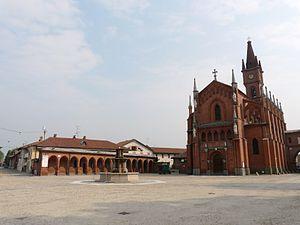
Pollenzo est une frazione ou faubourg associé à la commune d'Italie de Bra. Elle est située dans la province de Coni, dans la région du Piémont, dans le nord-ouest de l'Italie.